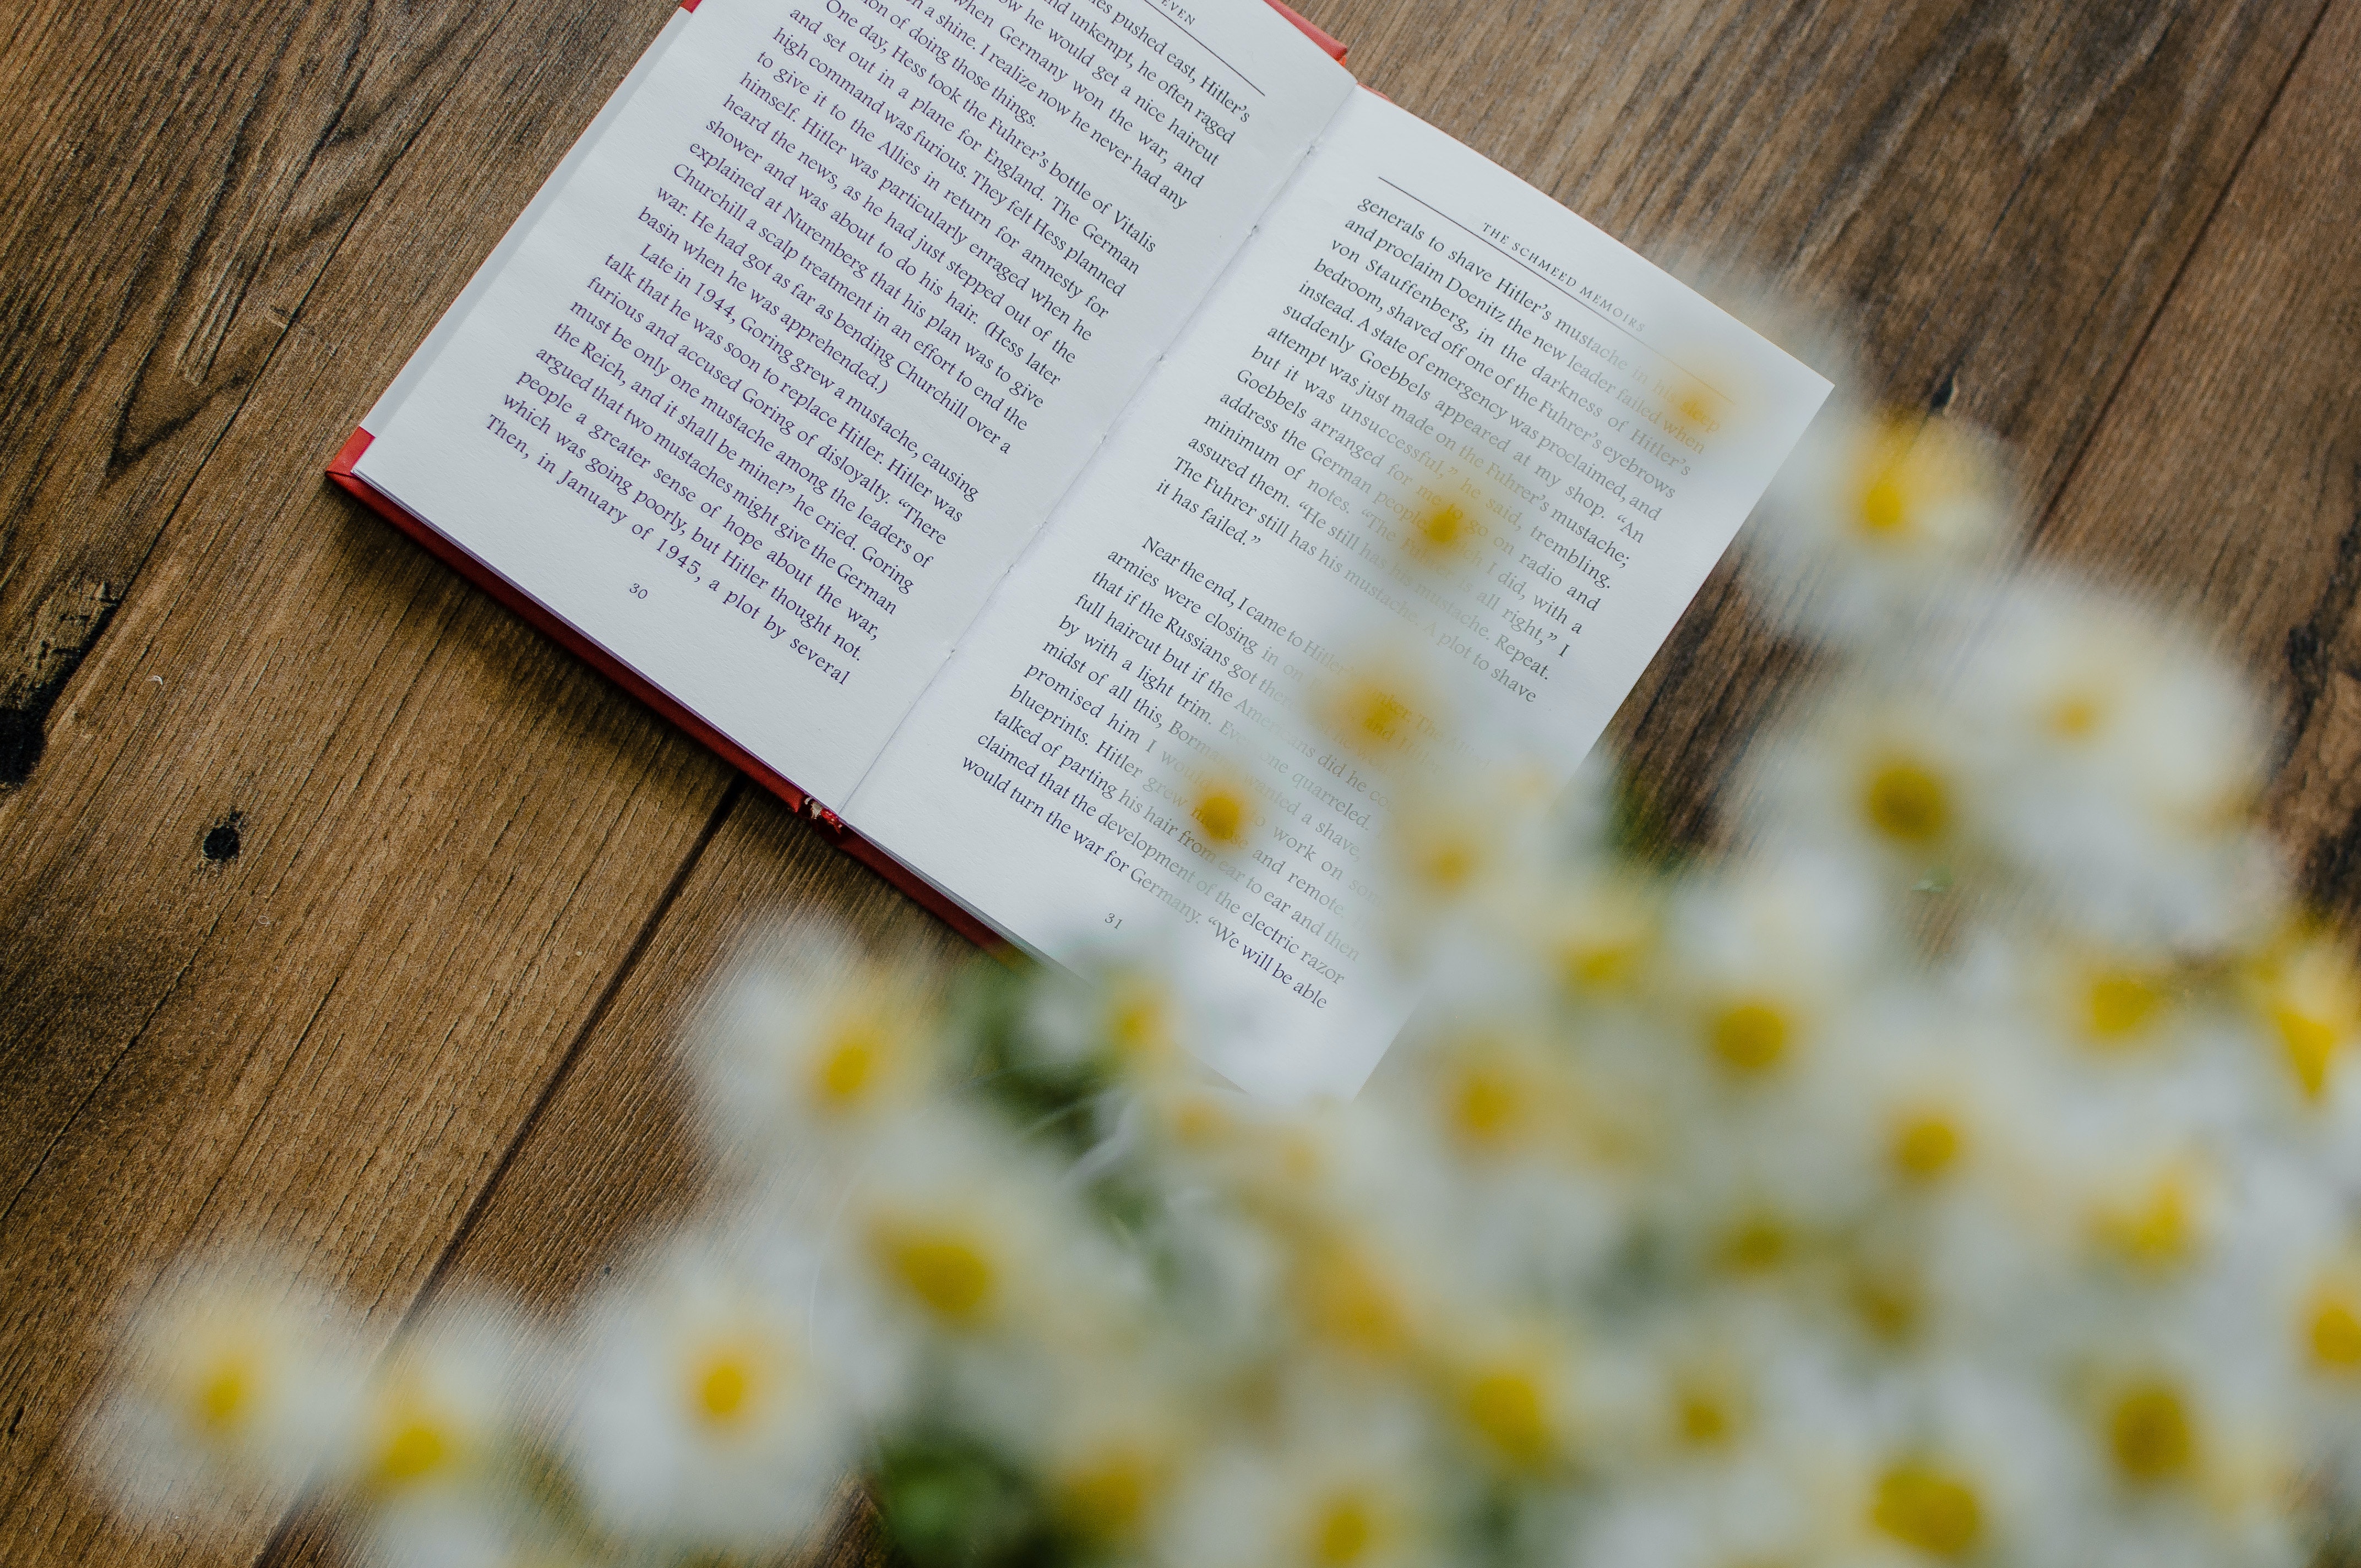
natural, flower, plant, textile, recipe, petal, wood, publication, font, grass, camomile, chamaemelum nobile, book, linens, paper, spring, Pedicel, needlework, paper product, stationery, pattern, writing, annual plant, wildflower, hardwood, flowering plant, document, mayweed, pollen, flooring, oxeye daisy